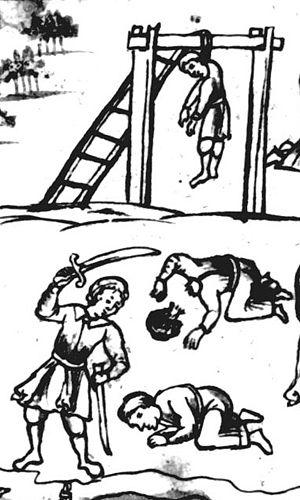
Les cosaques de la Volga formaient une communauté de cosaques libre en Russie au XVIᵉ siècle.